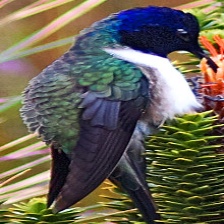
Species: ECUADORIAN HILLSTAR
Scientific name: OREOTROCHILUS CHIMBORAZO
ImageNet parent category: hummingbird